Frauengefängnis

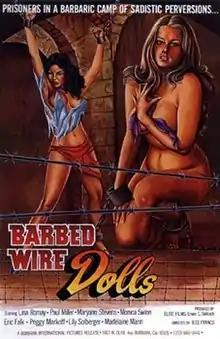
US theatrical release poster

Frauengefängnis (lit. Women's prison; released in the US as Barbed Wire Dolls and in the UK as Caged Women) is a 1975 Swiss-West German horror film directed by Jesús Franco. It is part of the women in prison cycle of violent sexploitation films that flourished in the 1970s and early 1980s. A women's prison tale, it stars Lina Romay as Maria, who has been jailed after killing her father, played by director Jesús Franco himself.